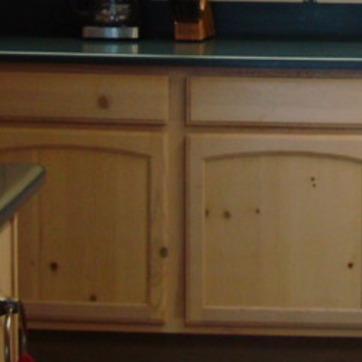
Material: wood